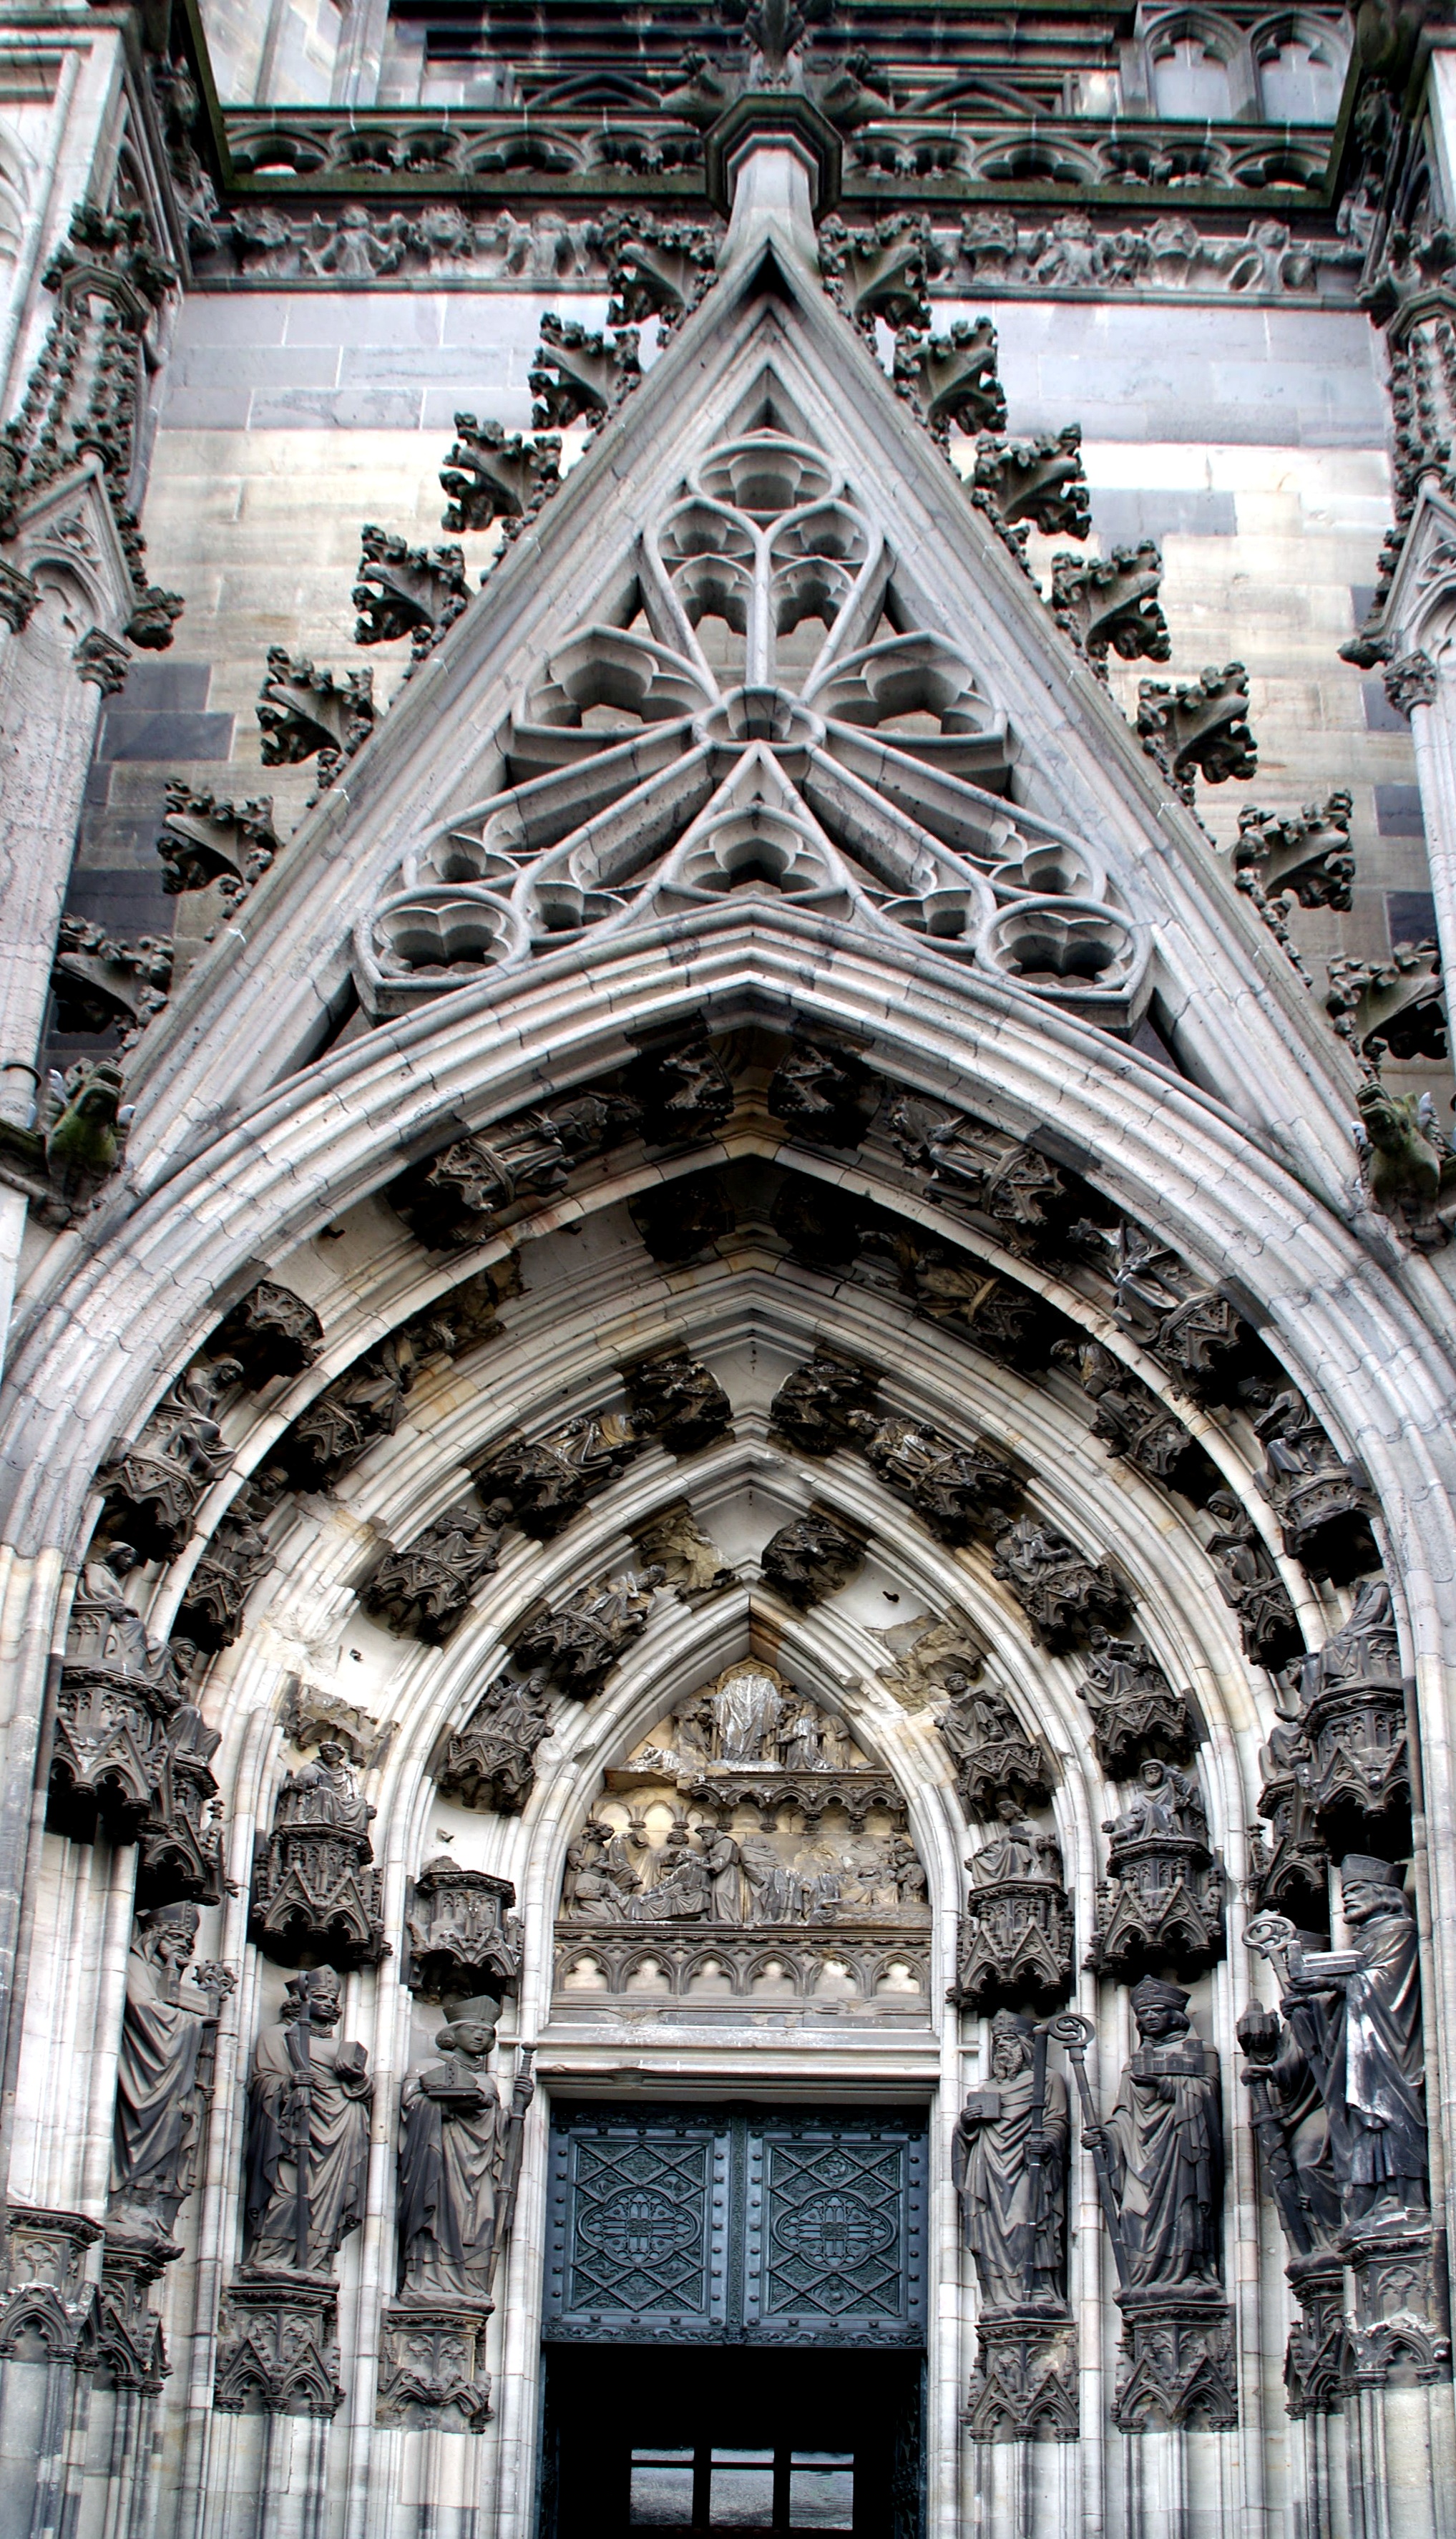
architecture, building, palace, old, arch, landmark, facade, church, cathedral, chapel, christian, tourism, door, gothic, place of worship, places of interest, faith, symmetry, germany, cologne, synagogue, basilica, dom, relief, input, historically, portal, gothic architecture, house of worship, historic preservation